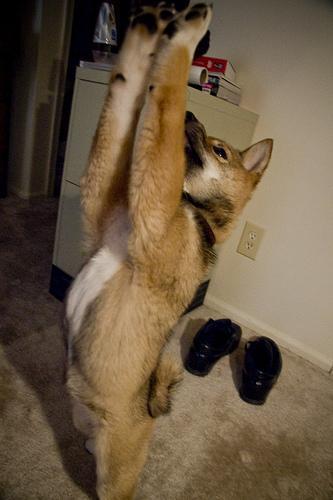
shiba inu